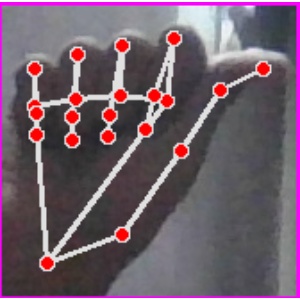
अक्षर: छ